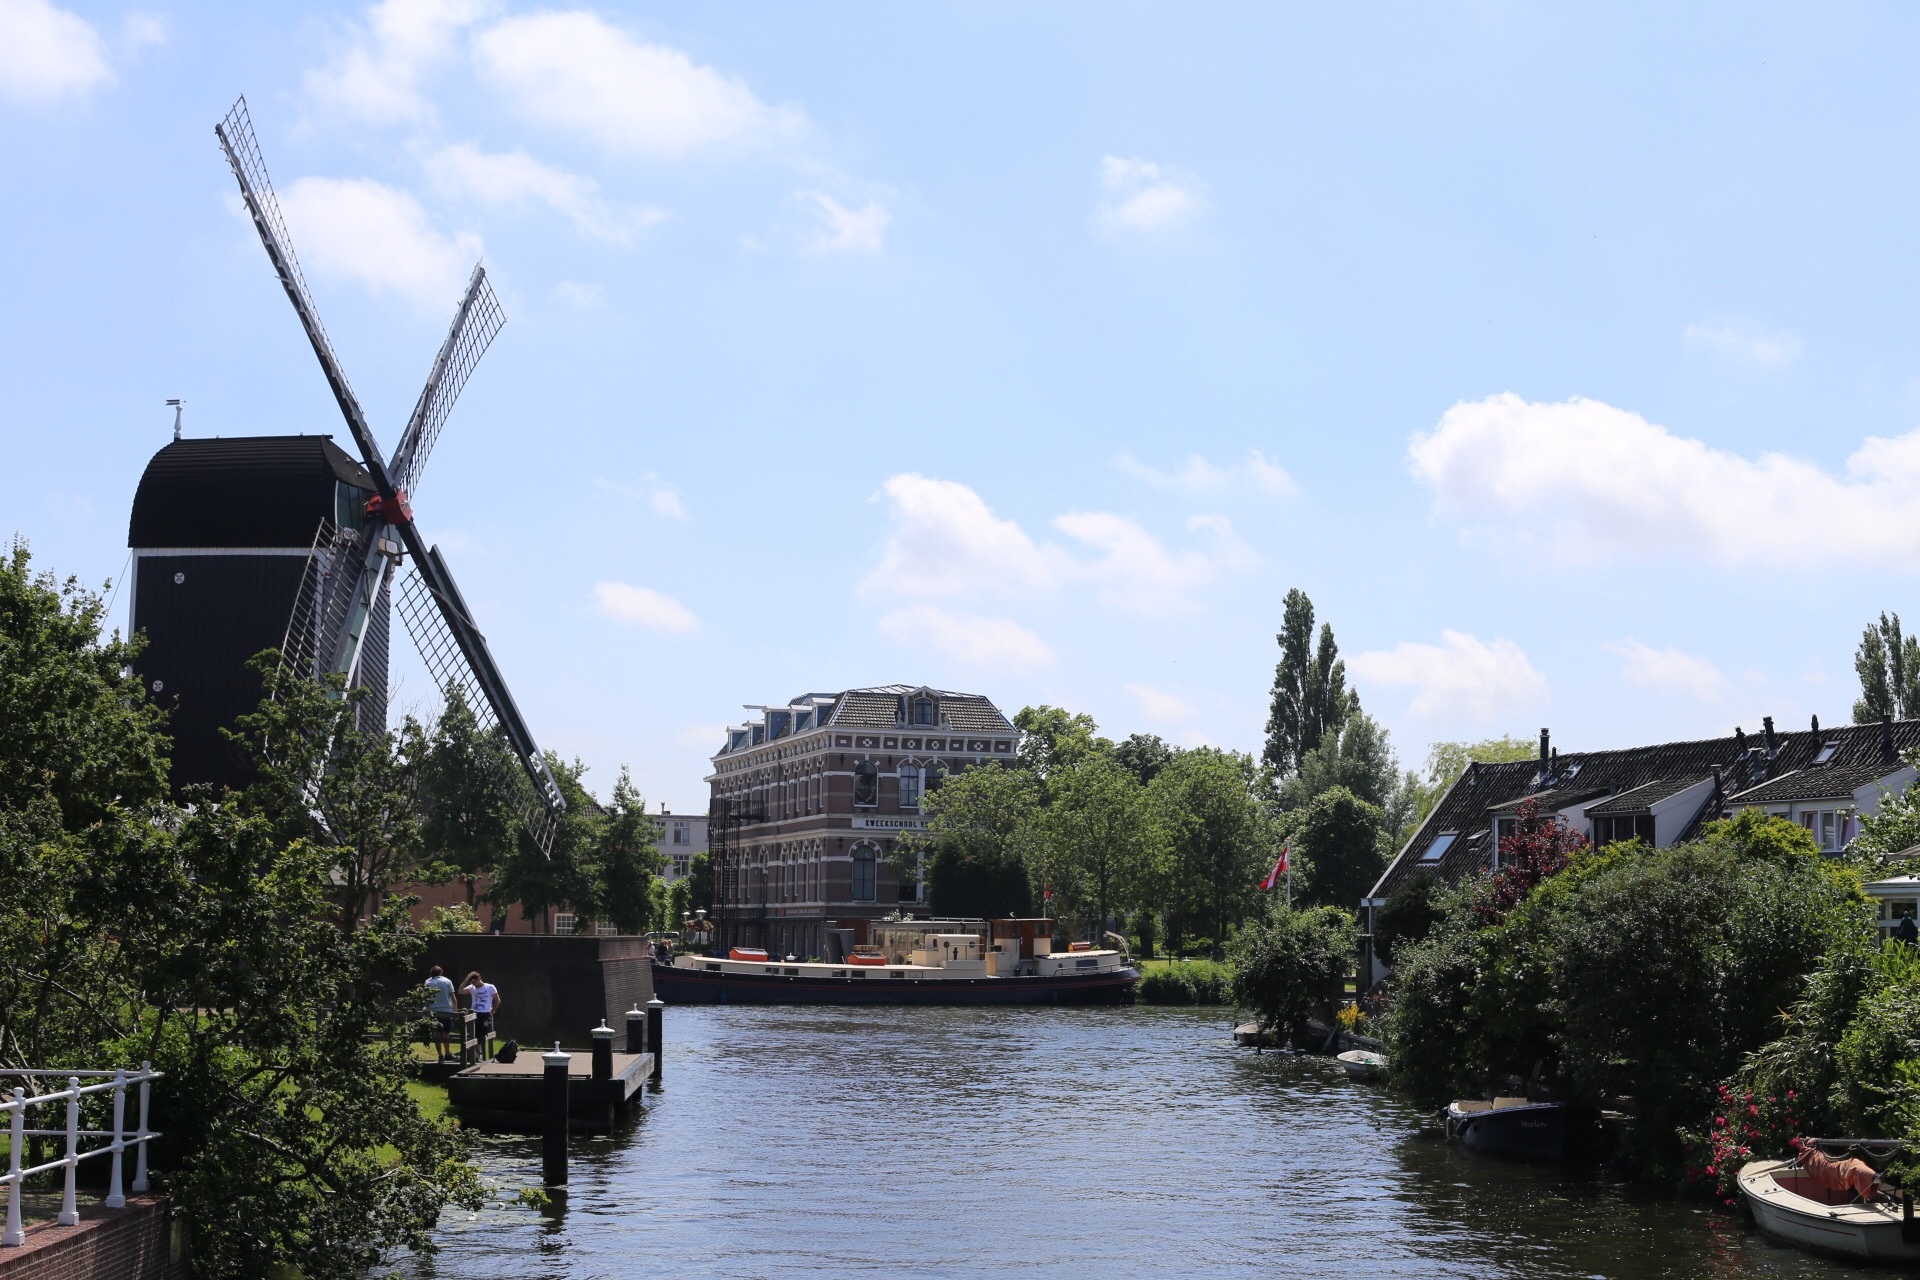
architecture, bridge, windmill, river, canal, travel, waterway, holland, netherlands, mill, dutch, landform, geographical feature